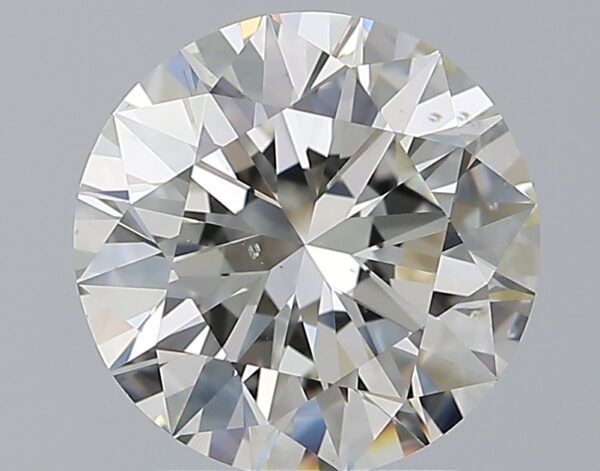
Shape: round
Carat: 2.51
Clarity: VS2
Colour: J
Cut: EX
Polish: EX
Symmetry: EX
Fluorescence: F
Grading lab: GIA
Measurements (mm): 8.67 x 8.72 x 5.38